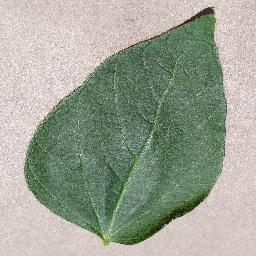
Label: Soybean___healthy